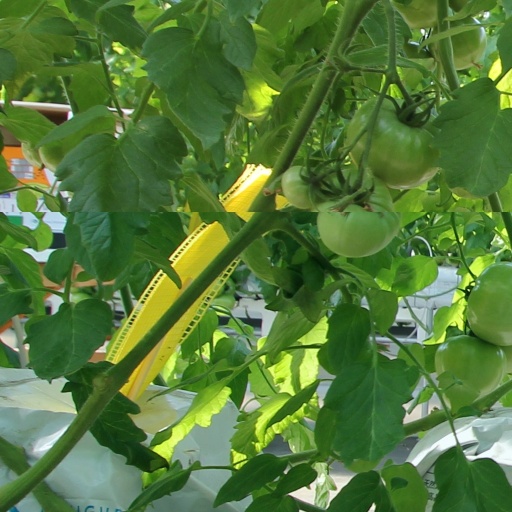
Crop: tomato